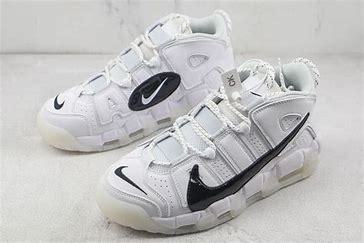
Brand: Nike
Model: Air More Uptempo 96